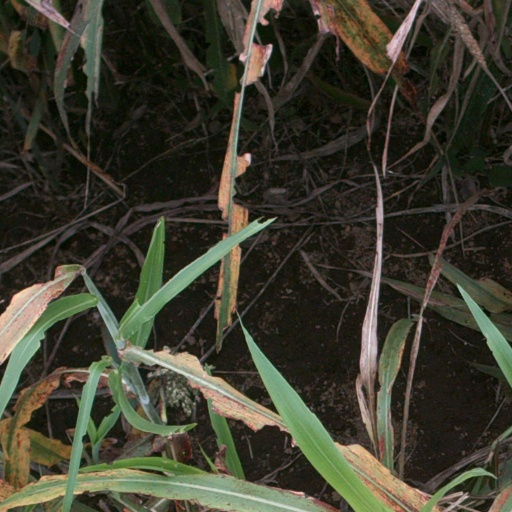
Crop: sorghum